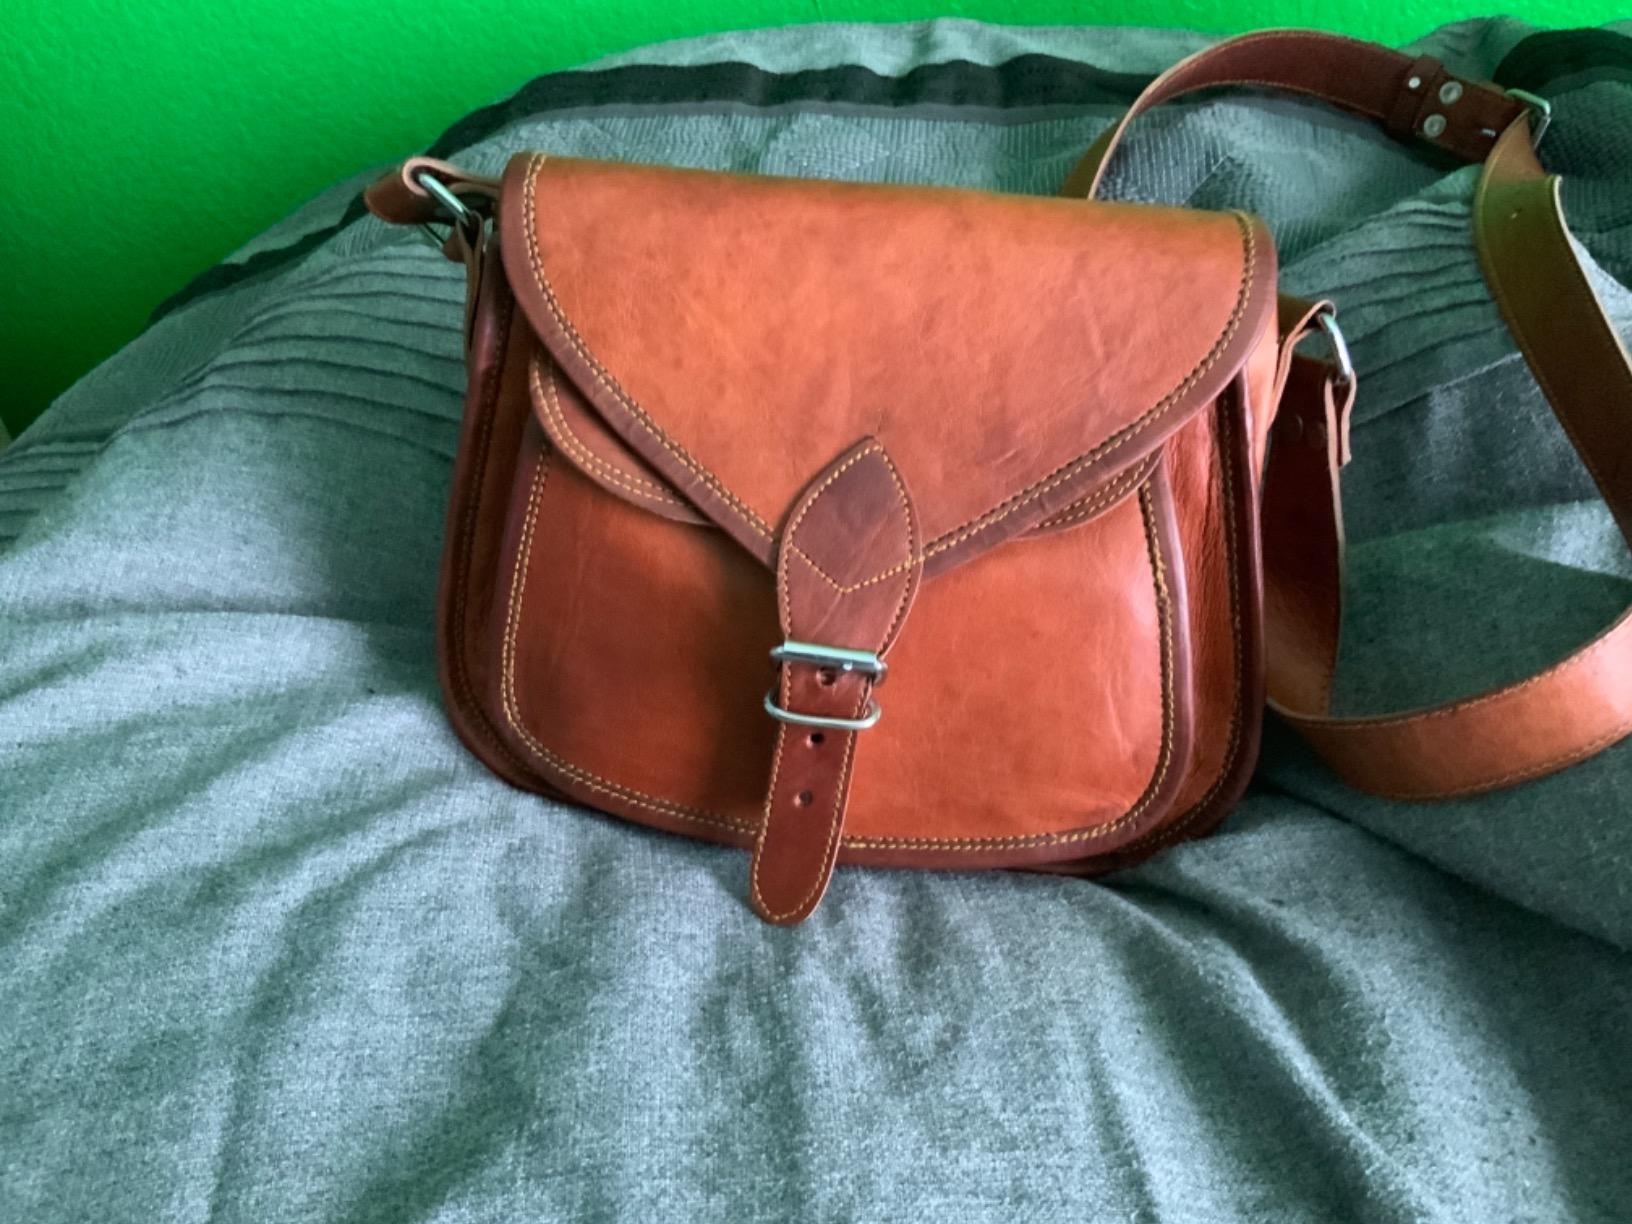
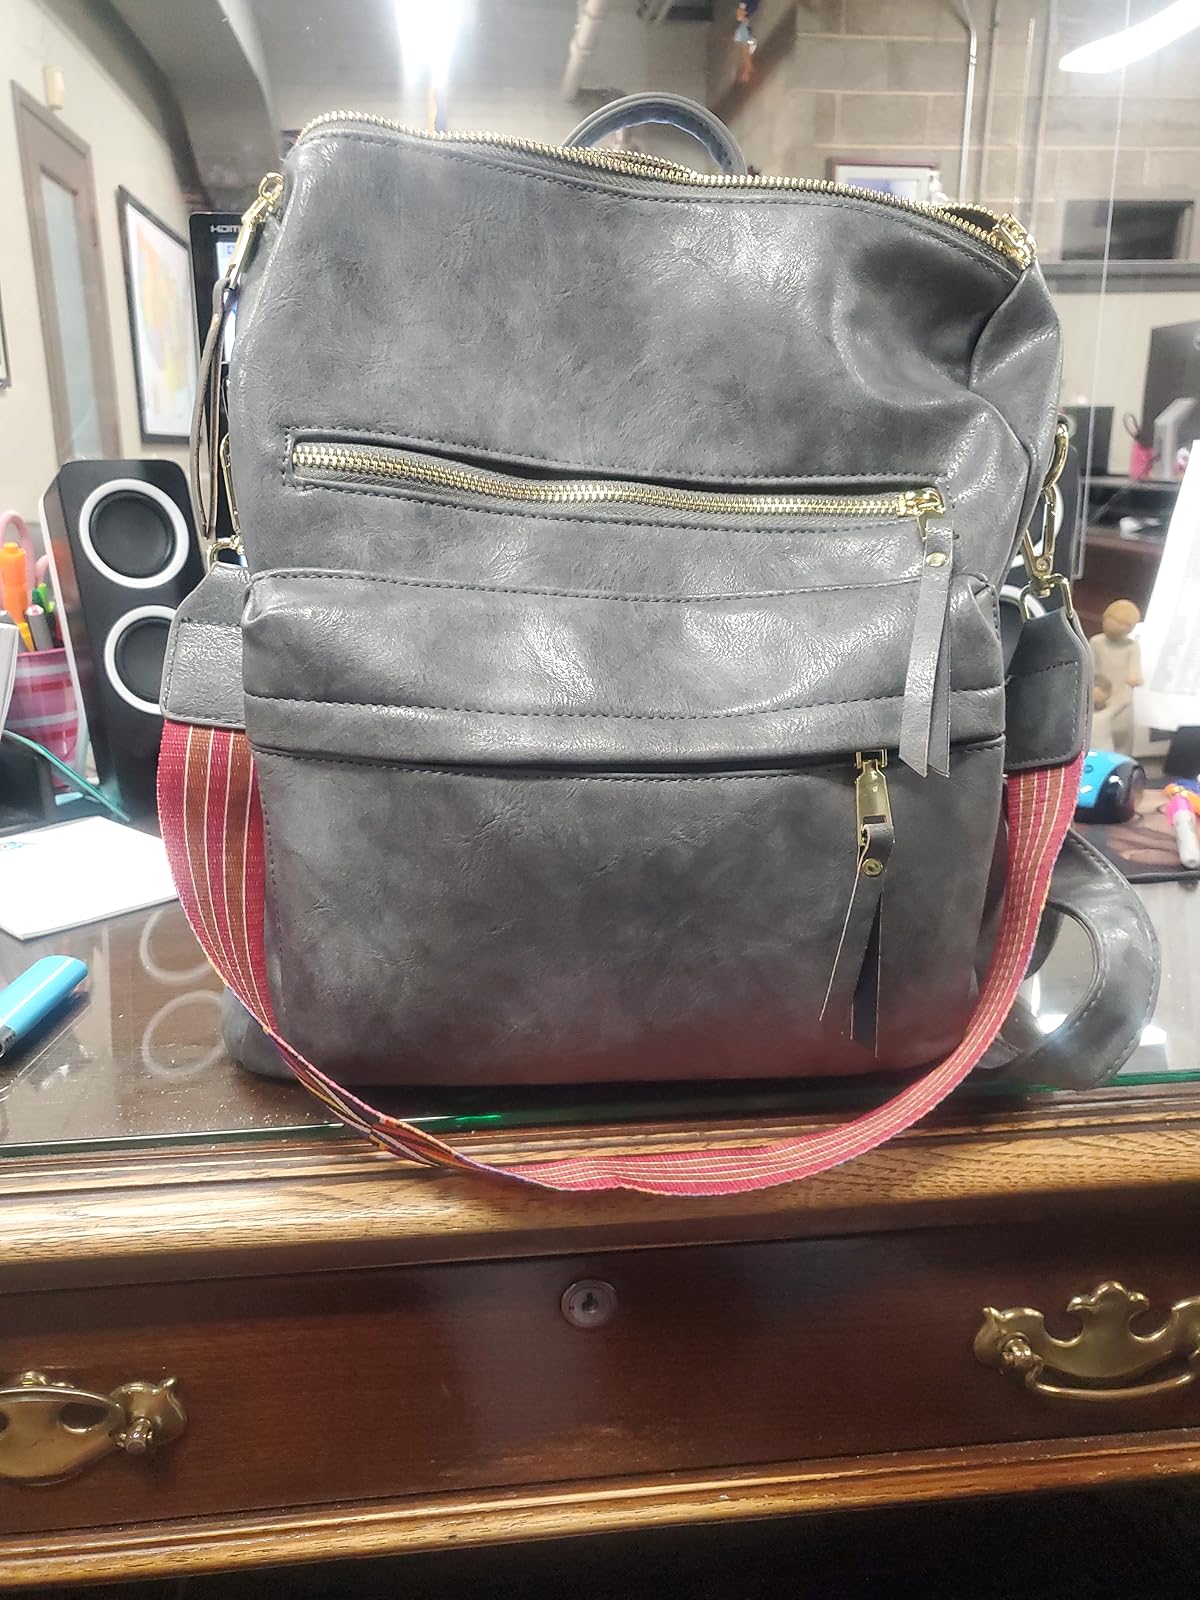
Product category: accessories_handbag
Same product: no